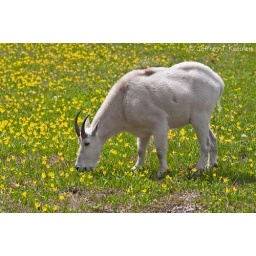
A mountain goat billy feeds on the green and yellow glacier lillies in Logan Pass, Glacier National Park, Montana.